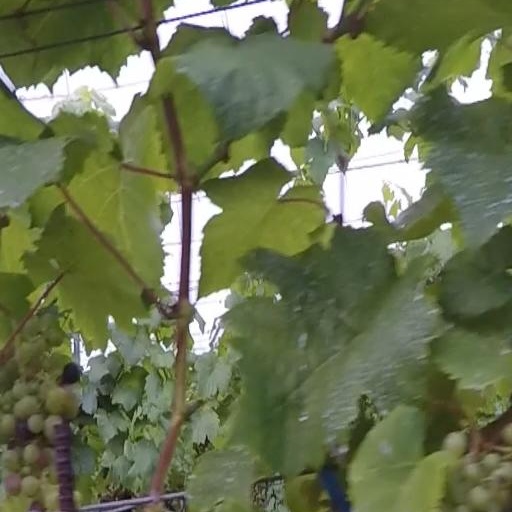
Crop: grape